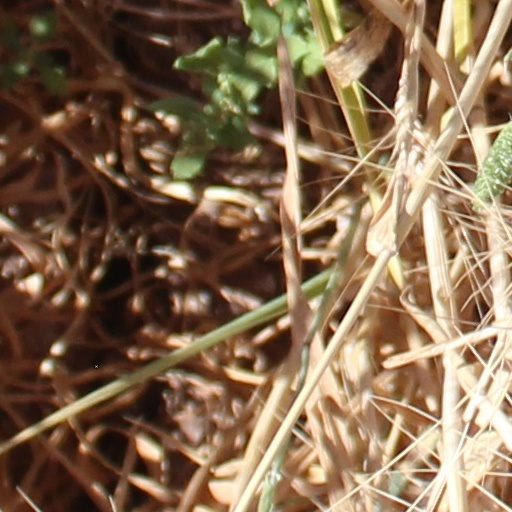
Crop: wheat